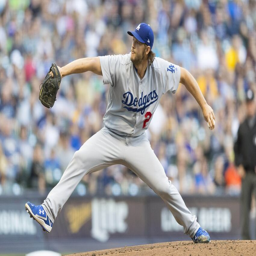
baseball player throws a pitch during the first inning against sports team .